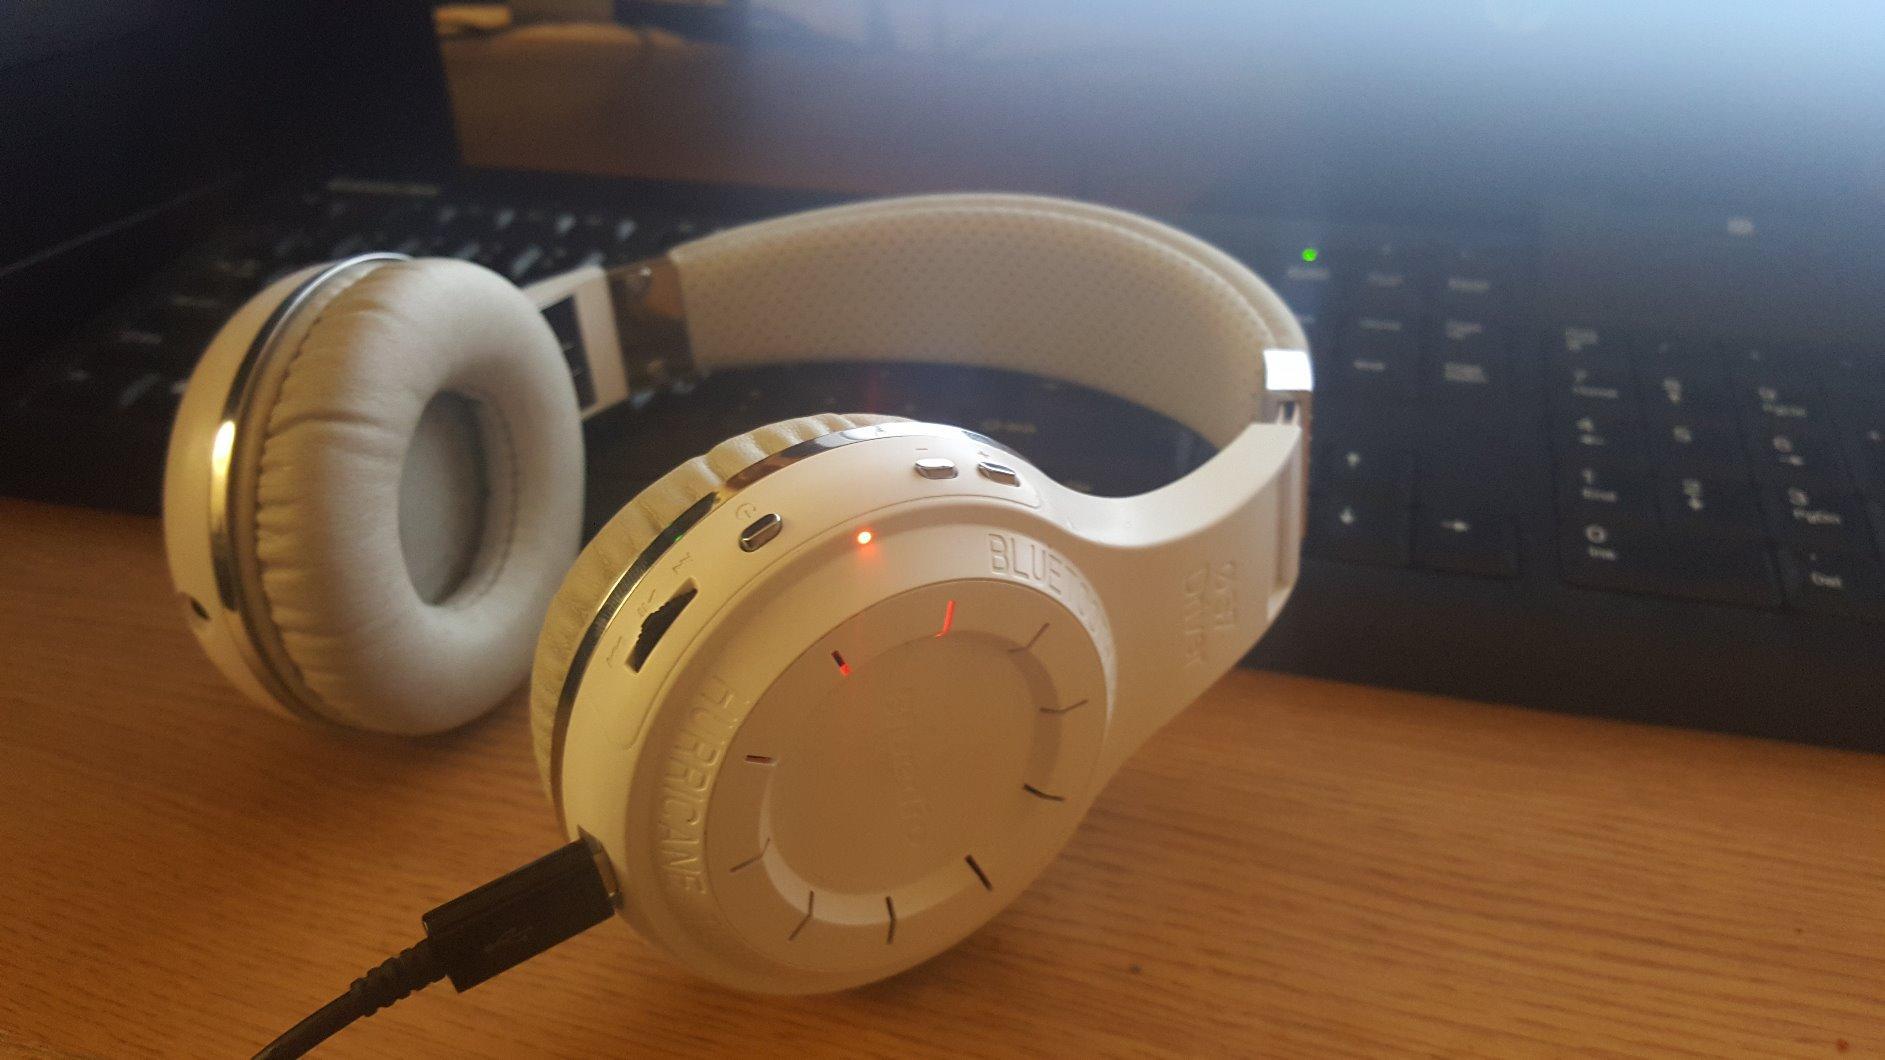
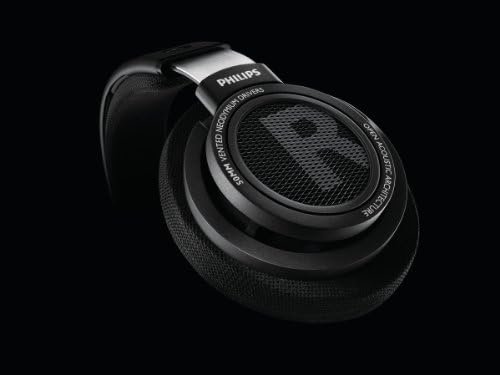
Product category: headphones
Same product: no